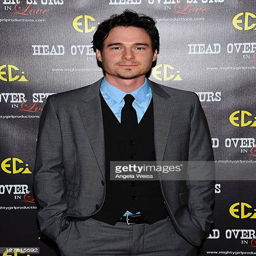
actor arrives at the world premiere